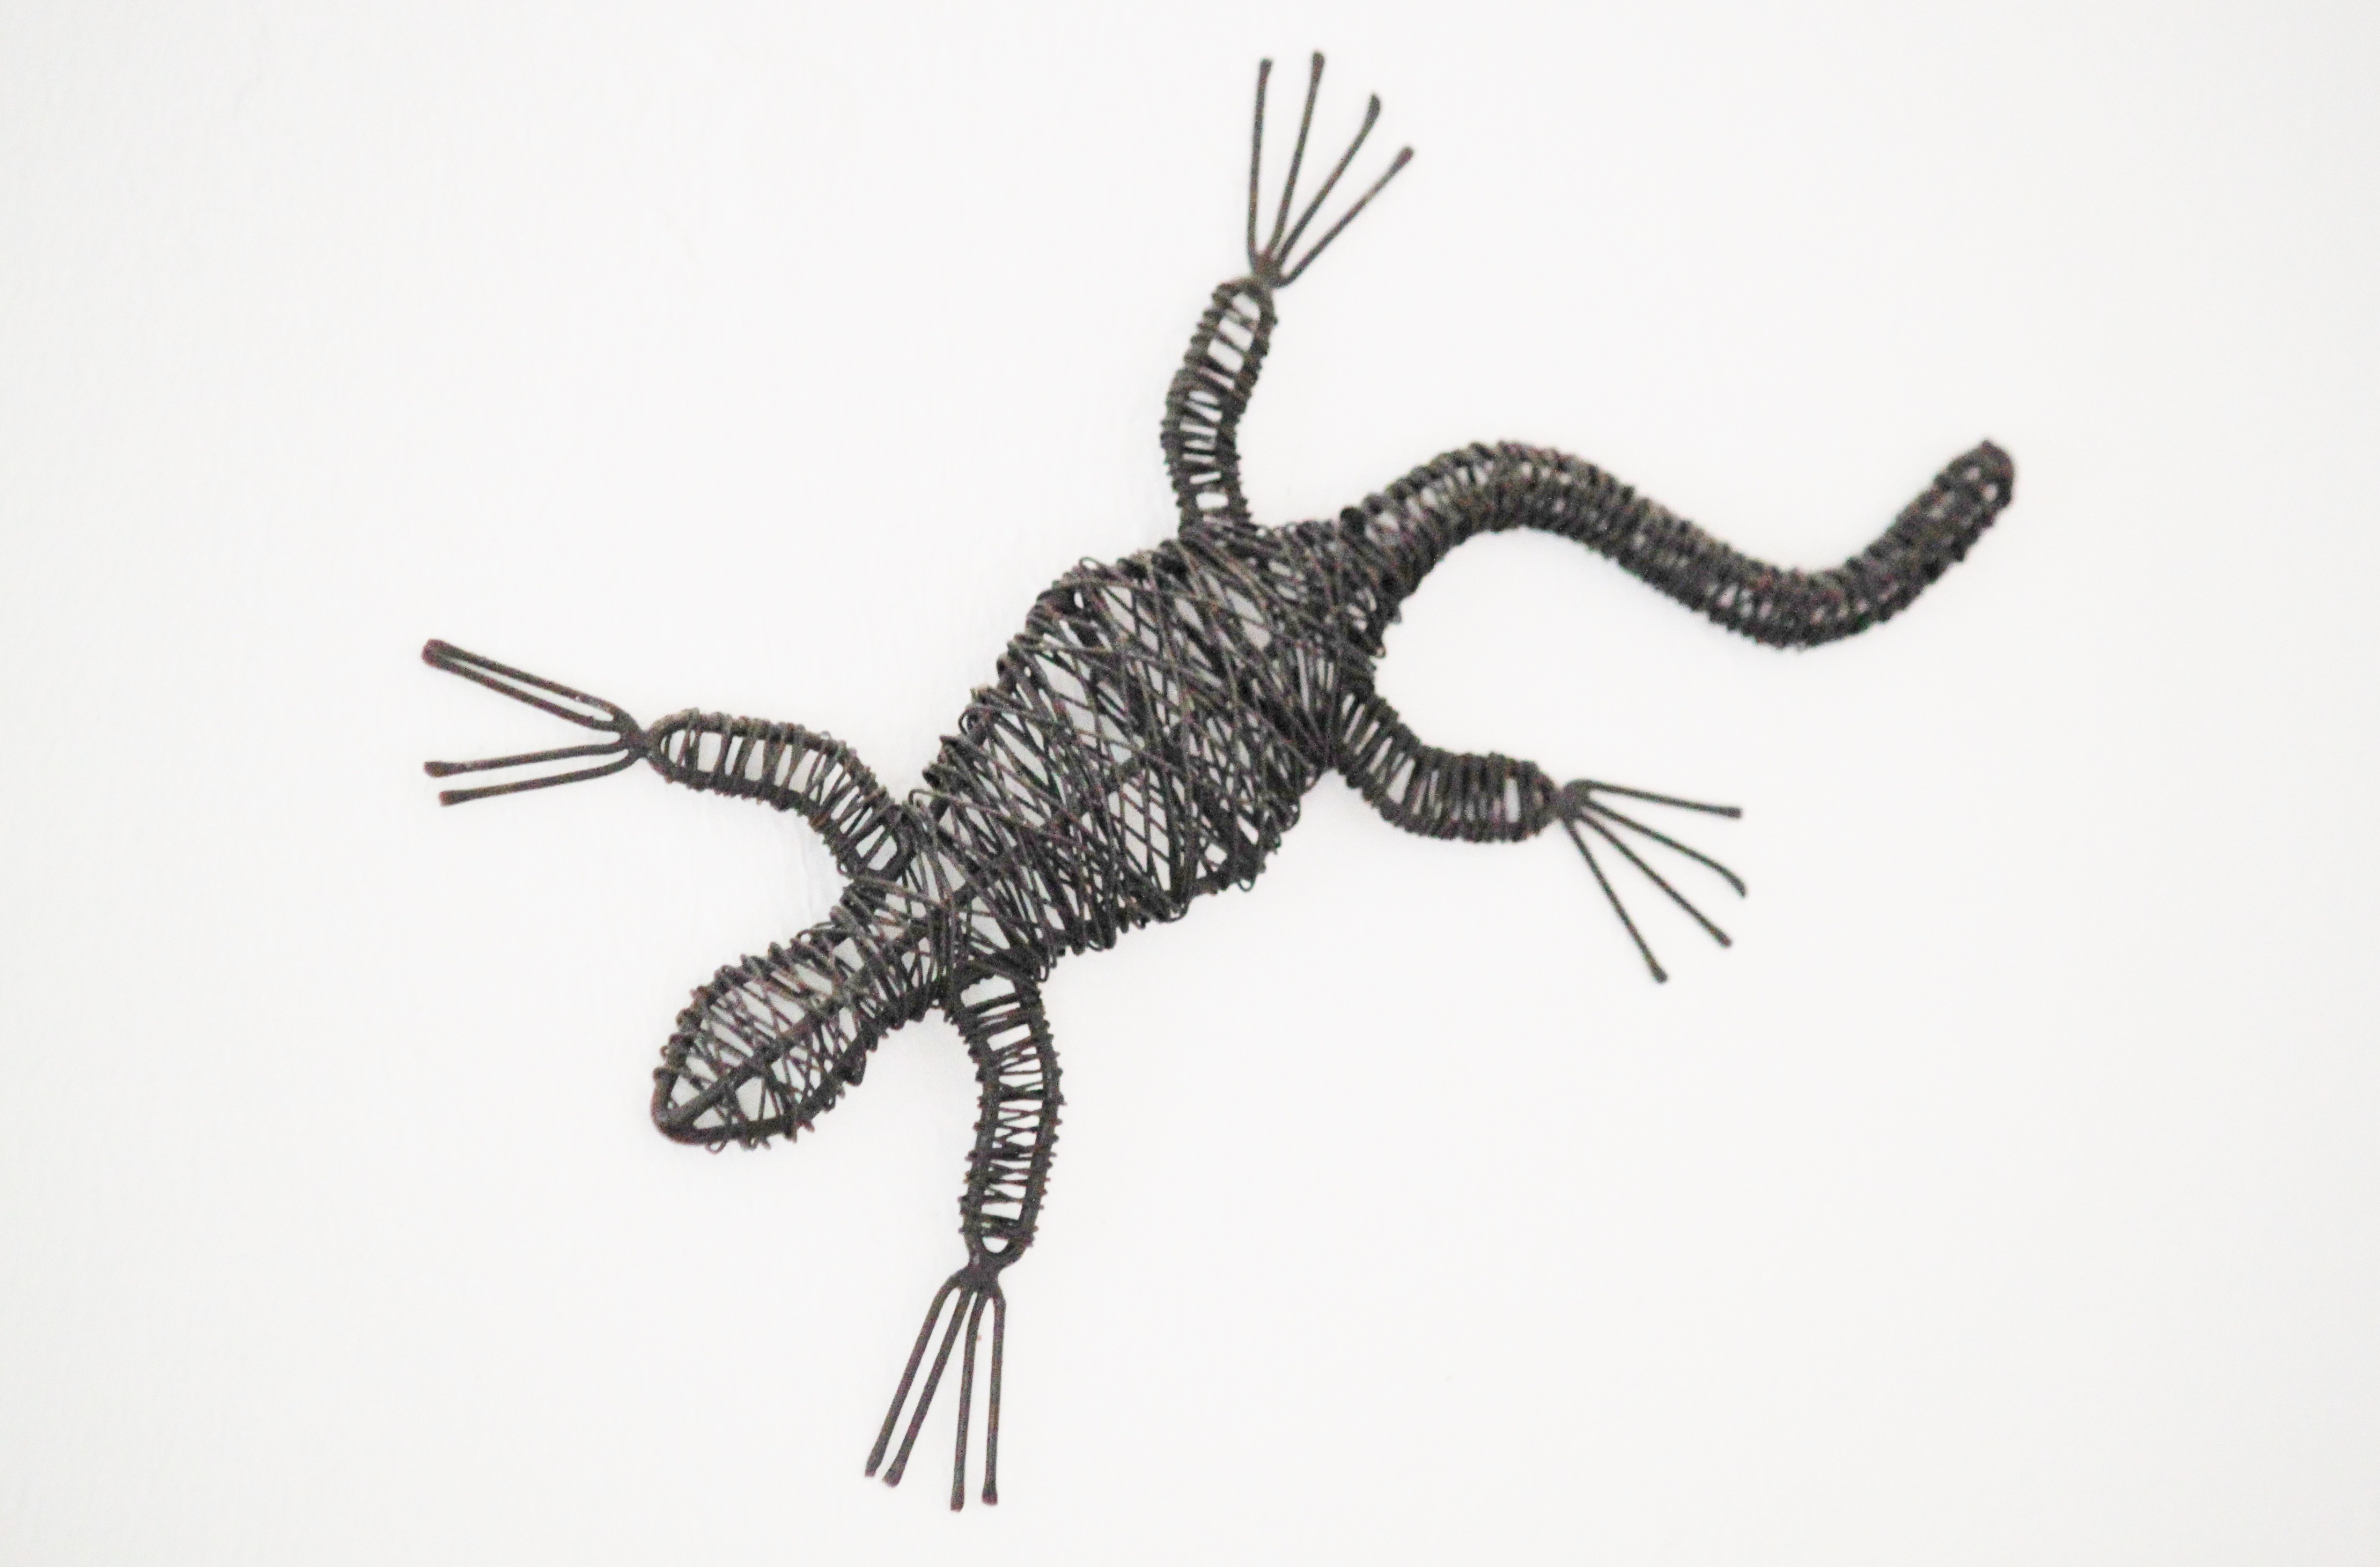
feet, animal, wire, insect, amphibian, lizard, invertebrate, deco, gecko, close up, sketch, drawing, decorative, scorpion, mural, lizards, animal world, wire mesh, gekko, velociraptor, metalltier